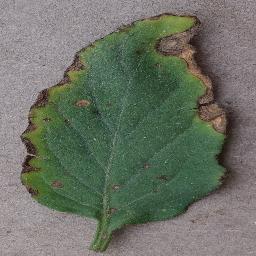
Label: Tomato___Bacterial_spot